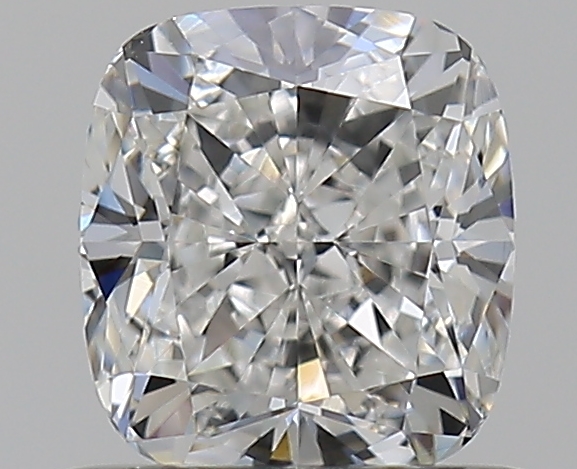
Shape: cushion
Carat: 0.73
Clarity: VVS2
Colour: G
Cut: EX
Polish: EX
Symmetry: EX
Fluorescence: N
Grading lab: GIA
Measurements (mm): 5.24 x 4.79 x 3.33